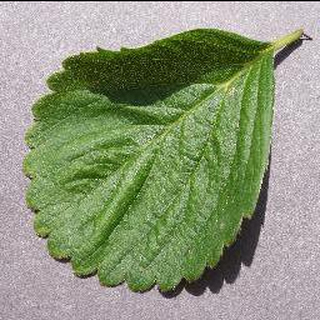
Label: healthy_strawberry